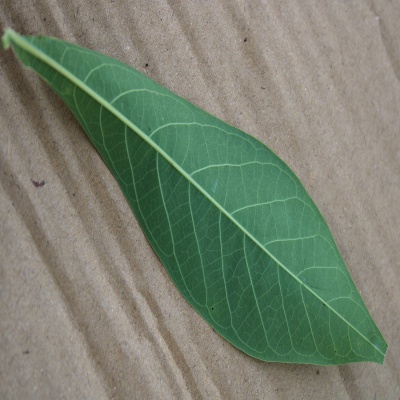
Crop: Cassava
Condition: healthy